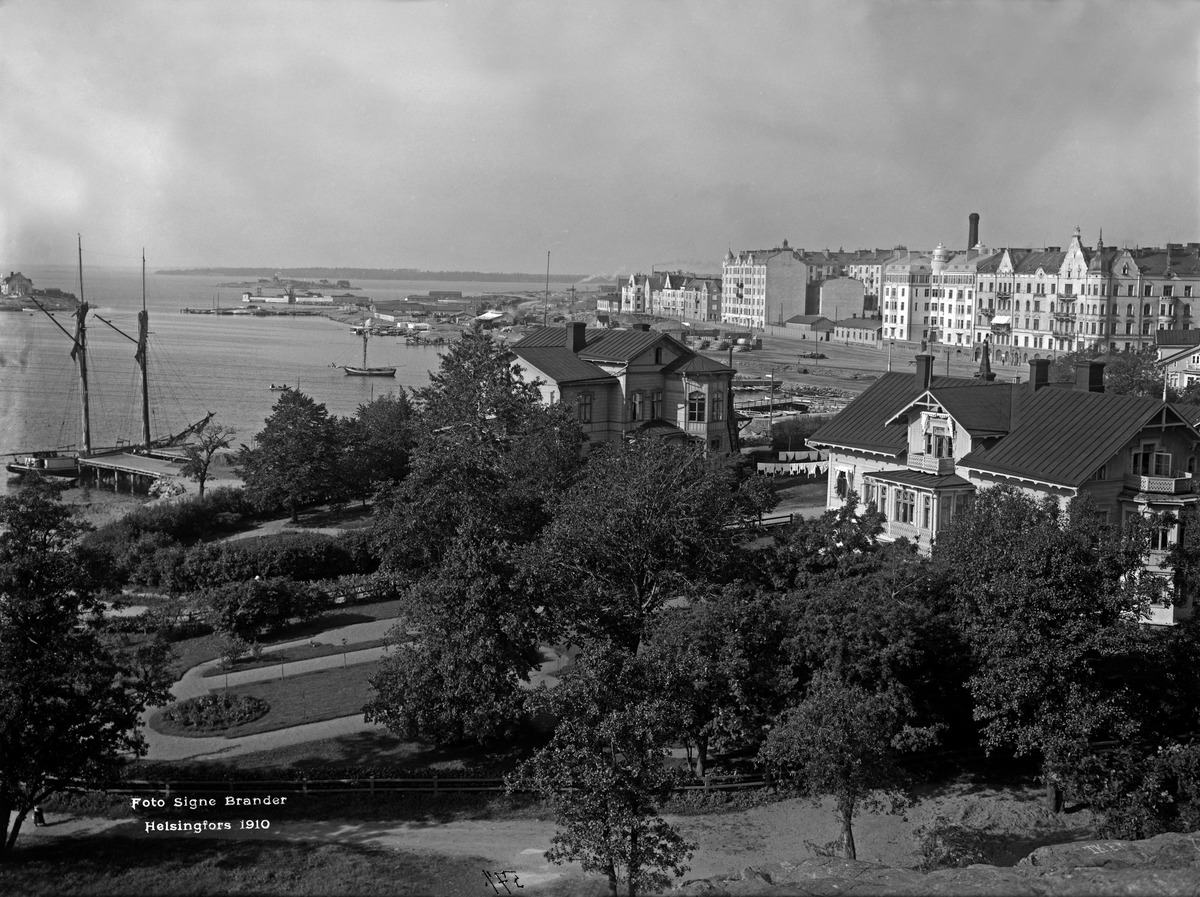
Läntinen Puistotie (Läntinen Kaivopuisto) 5, 6
sisällön kuvaus: Läntinen Puistotie (Läntinen Kaivopuisto) 5, 6.  Taustalla Merisatama ja Speranskintie ( Merikatu ). mustavalkoinen
Kuvaaja: Brander, Signe, valokuvaaja
Ajankohta: kuvausaika 1910
Paikka: Suomi, Uusimaa, Helsinki, Kaivopuisto Helsinki
Aiheet: huvilat, puurakennukset, satamat